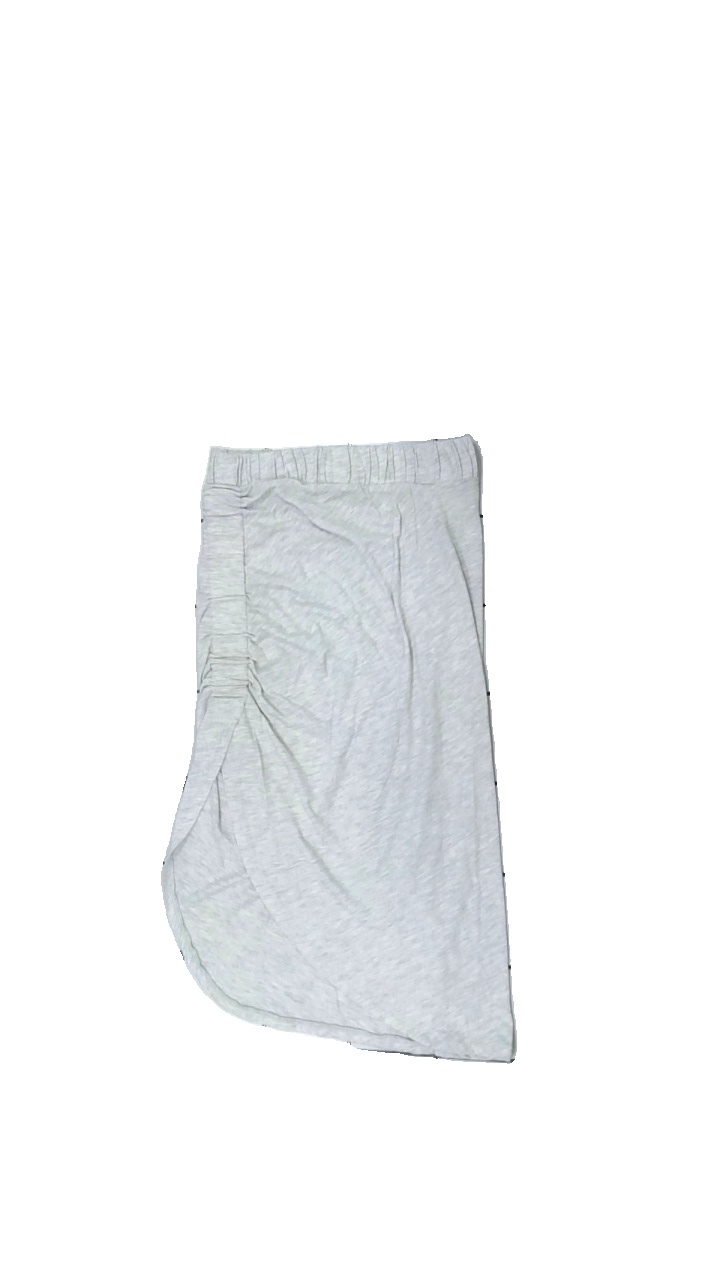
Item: Skirt (Ladies)
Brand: Lindex
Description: grå kjol, nopprig över hela
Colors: Grey
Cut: Regular
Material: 55% cotton 45% polyester
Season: All
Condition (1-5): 3
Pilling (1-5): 3
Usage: Export
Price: <50